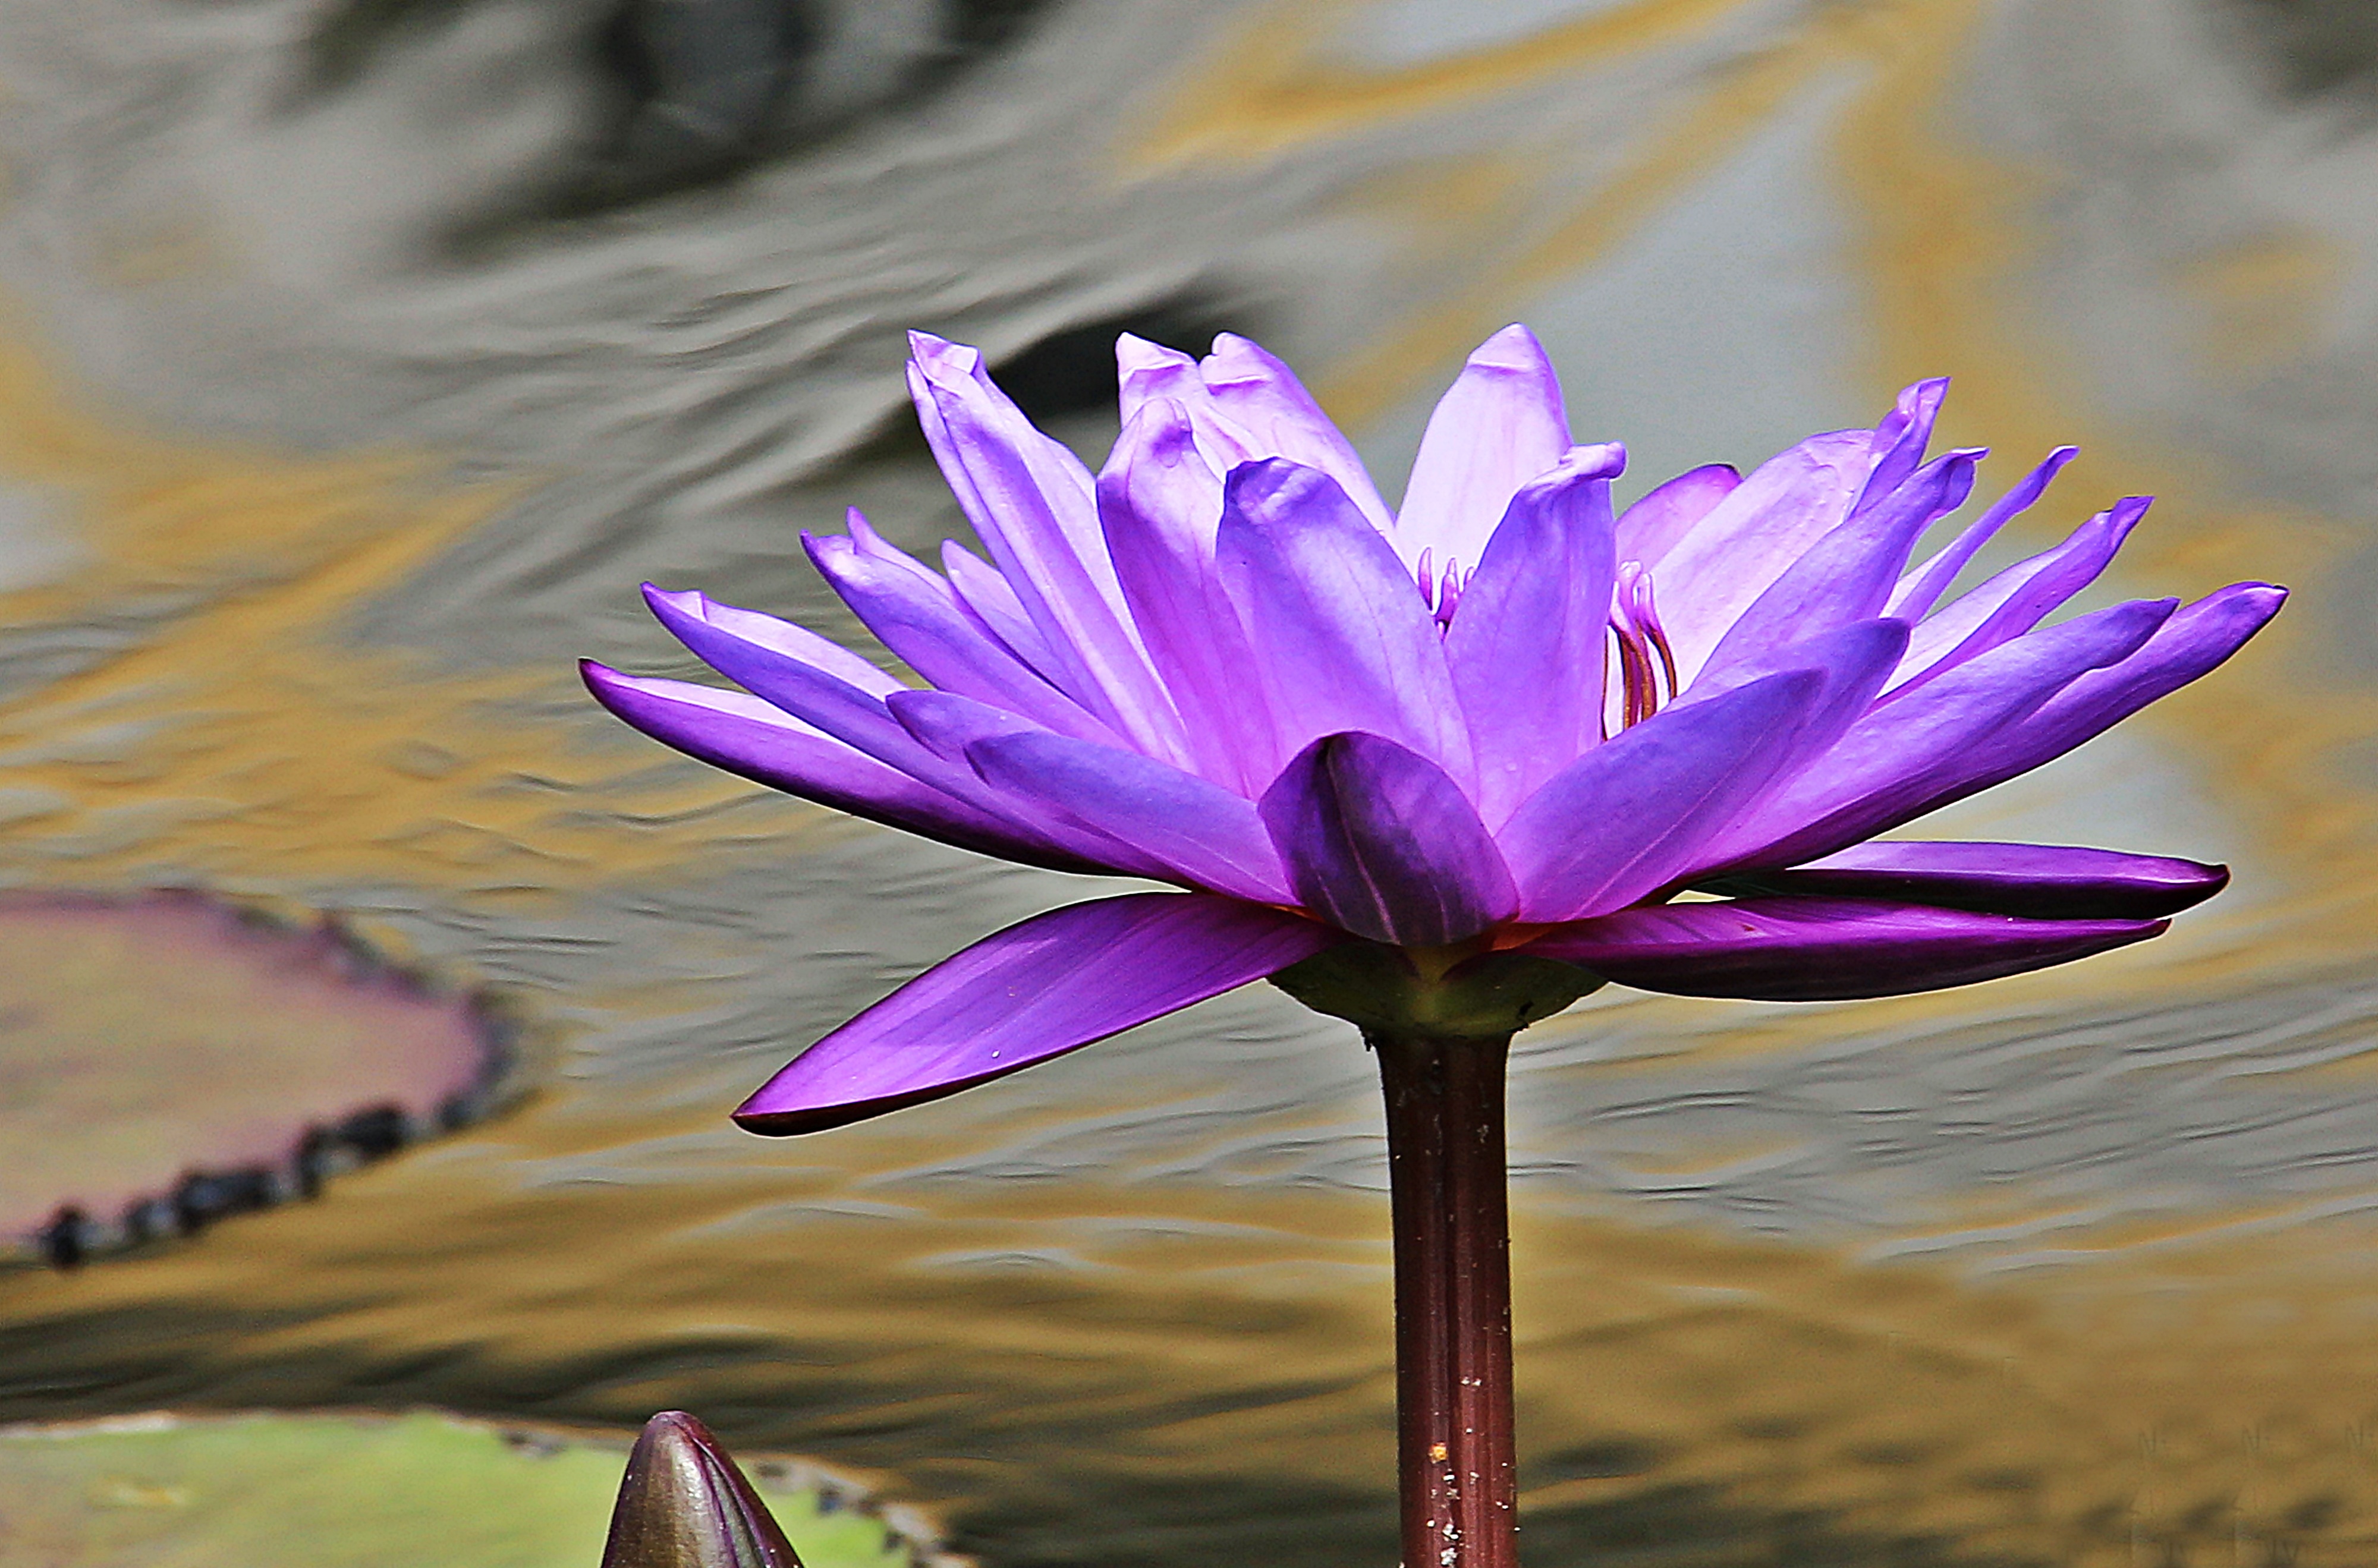
water, nature, blossom, plant, photography, flower, purple, petal, bloom, summer, pond, botany, blue, garden, aquatic plant, flora, map, water lily, wildflower, close up, background image, blue blossom, background, meditation, greeting card, purple flower, nymphaea, macro photography, nuphar lutea, garden pond, flowering plant, blue water lily, lake rosengew chs, purple lily, blue teichrose, purple teichrose, waves circles, plant stem, land plant